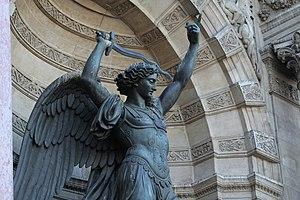
Détail de la fontaine Saint-Michel (Paris). Saint Michel terassant le démon, Francisque Duret.